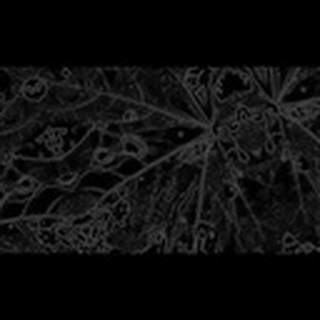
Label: cotton_target_spot